Castlefield

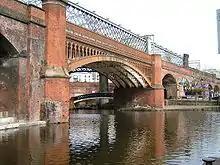
The cast iron arch of the 1849 viaduct with the Cornbrook viaduct over and behind

Also significant is the 1830 Railway Warehouse of the Liverpool and Manchester Railway. This was built with